Tracey Bell

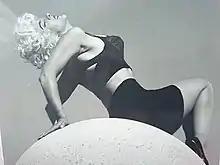
Tracy Bell as Madonna.

In 1985, Bell was studying sociology in university and working as a coat check girl at Goose Loonies, a night club in Edmonton. At Goose Loonies, she began doing Tina Turner and Marilyn Monroe impersonations and became a nightly performer, later impersonating popular musical acts like Doctor and the Medics, Amazulu, and Katrina and the Waves. She began working independently three years later.